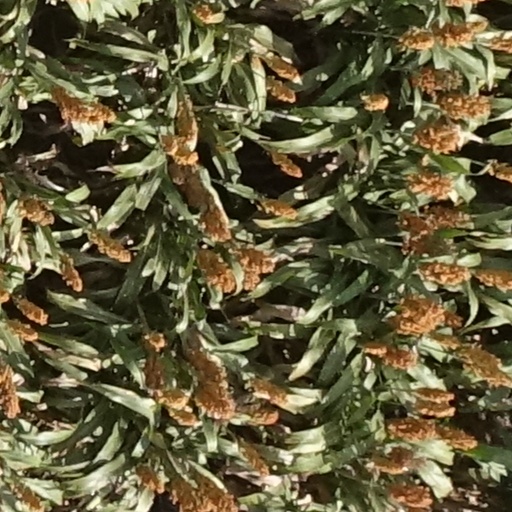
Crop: sorghum